Taoism in Japan

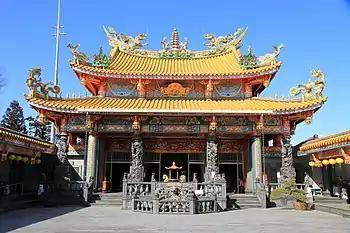
Seitenkyū, a Taoist temple in Sakado, Saitama.

Taoism is believed to be the inspiration for some spiritual concepts in Japanese culture. Taoism's influence can be seen throughout the culture but to a lesser extent than Confucianism.